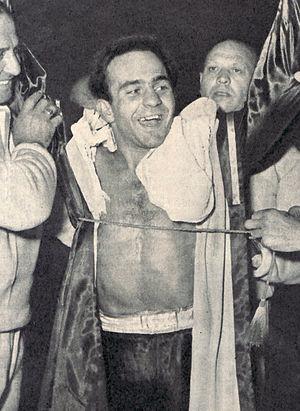
Mario D'Agata est un boxeur italien né le 29 mai 1926 à Arezzo et mort le 4 avril 2009 à Florence.